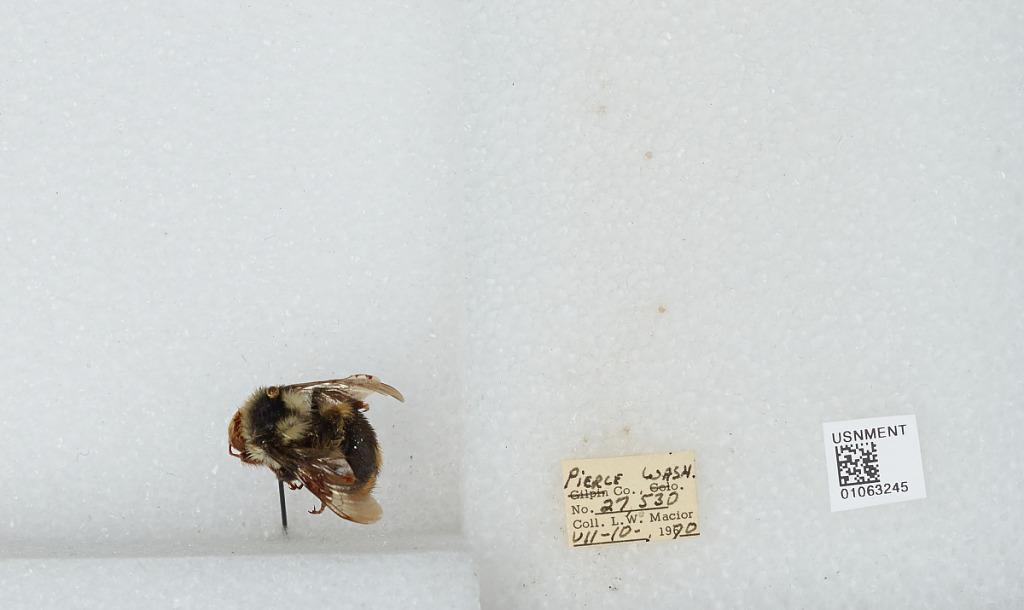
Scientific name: Bombus bifarius nearcticus
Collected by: L. Macior
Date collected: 1970-7-10
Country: United States
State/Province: Washington
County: Pierce
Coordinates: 47.05, -122.12